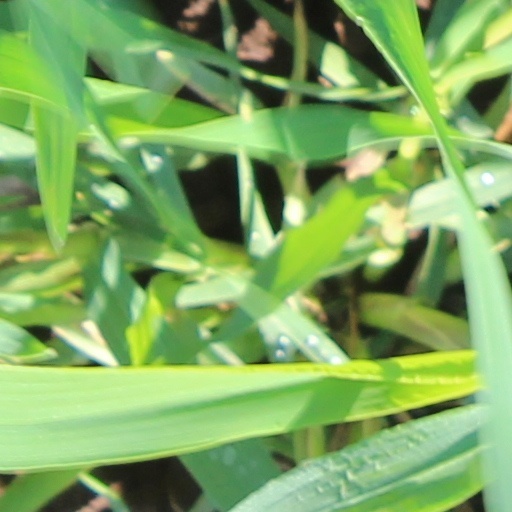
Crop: wheat